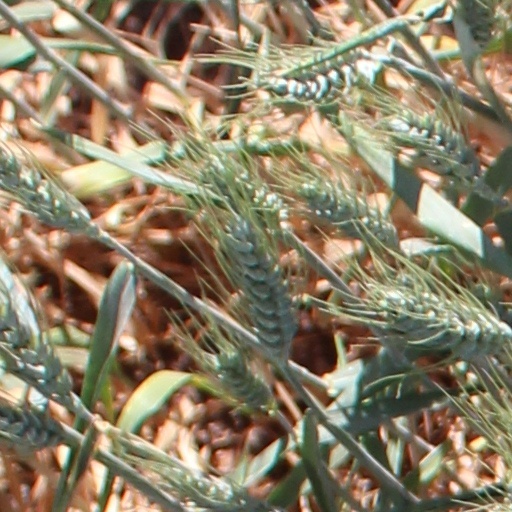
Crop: wheat